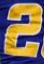
Number: 2